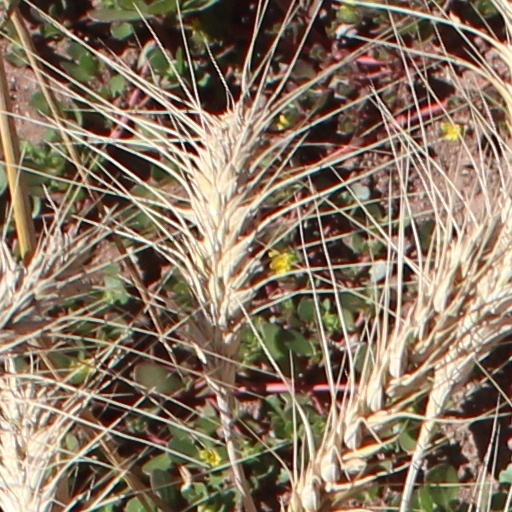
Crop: wheat